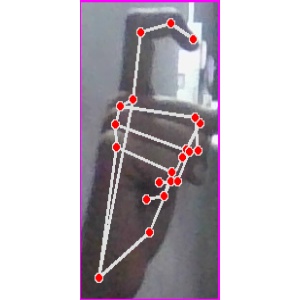
अक्षर: ट